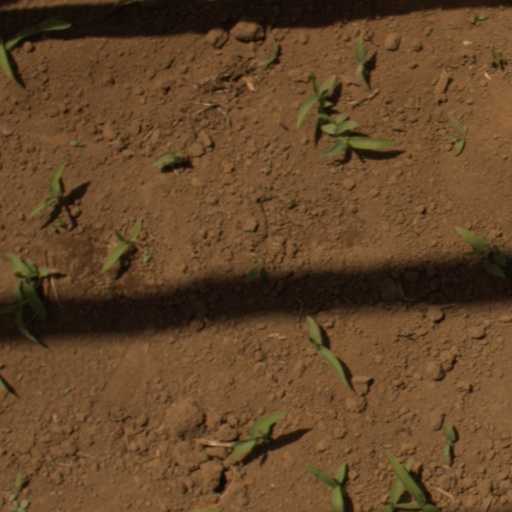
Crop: Jerusalem artichoke